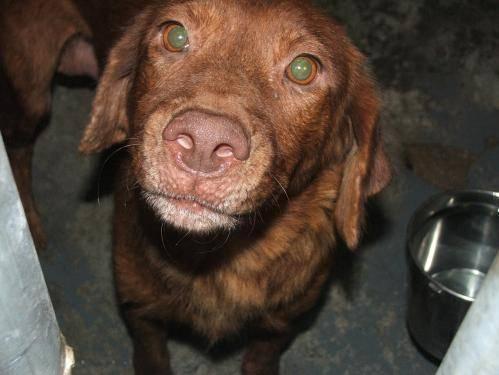
dog